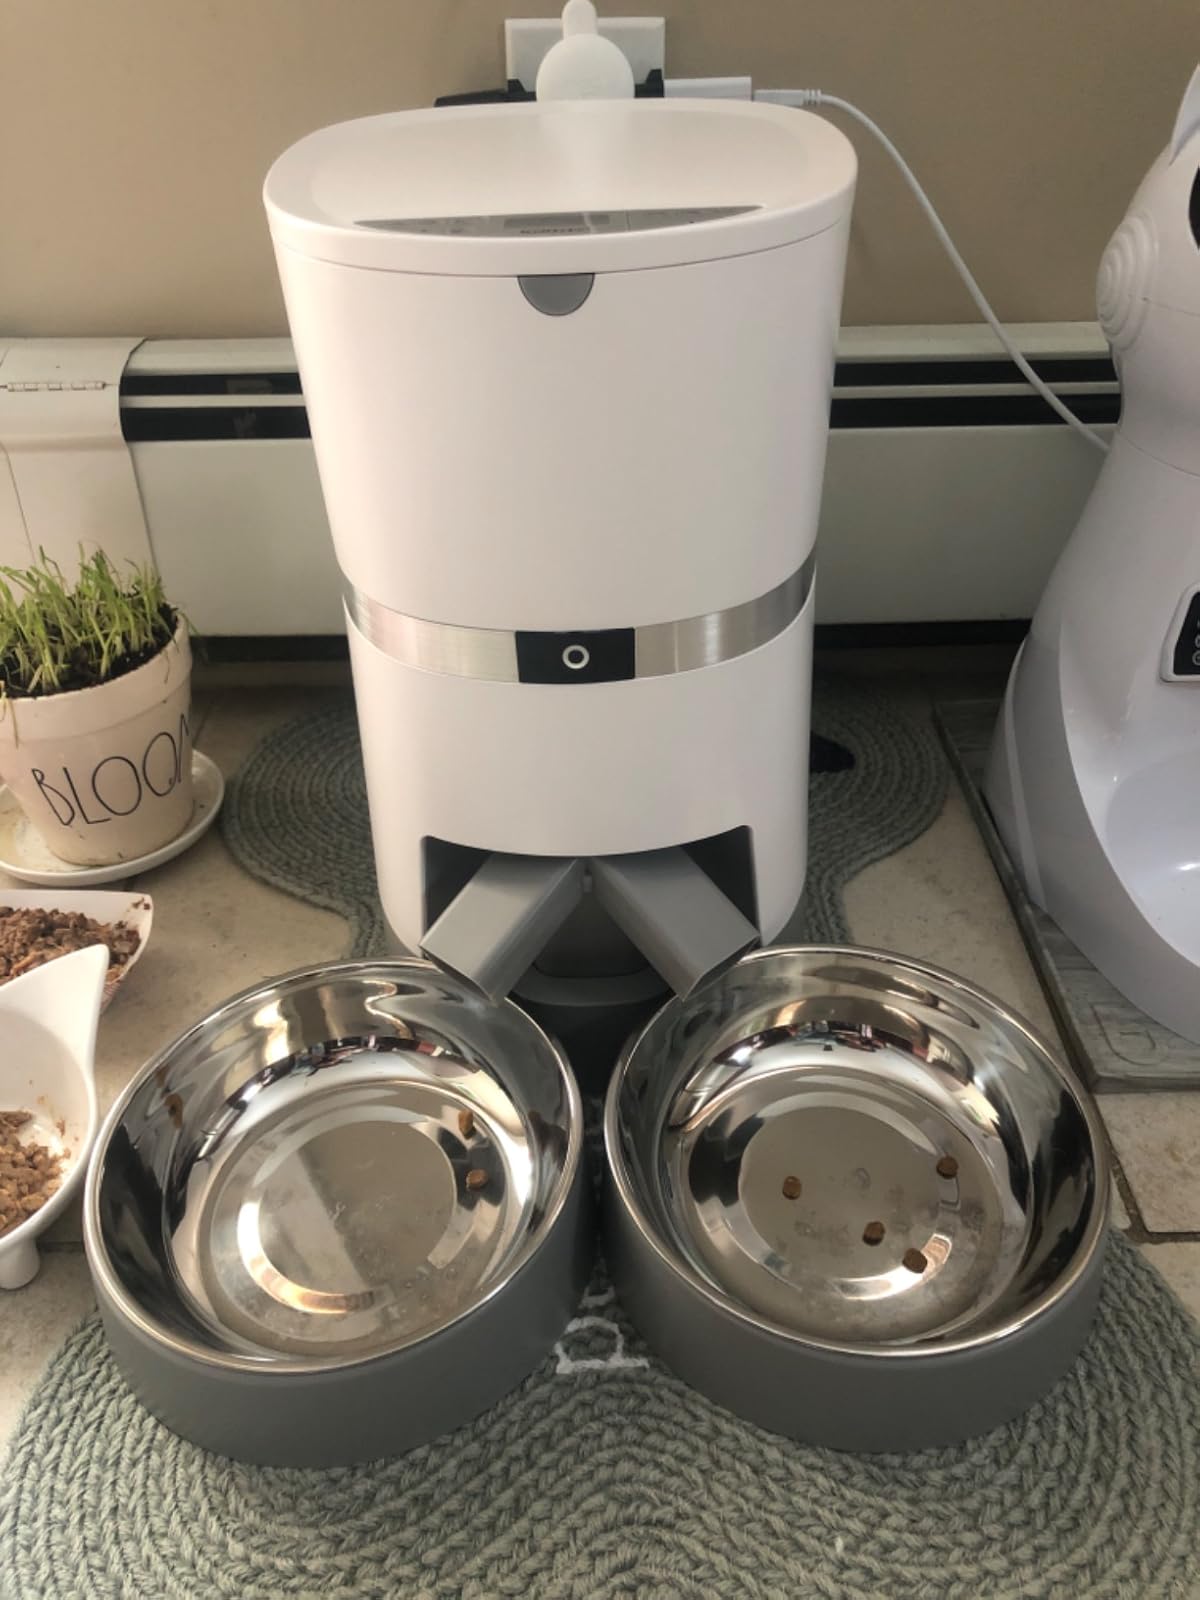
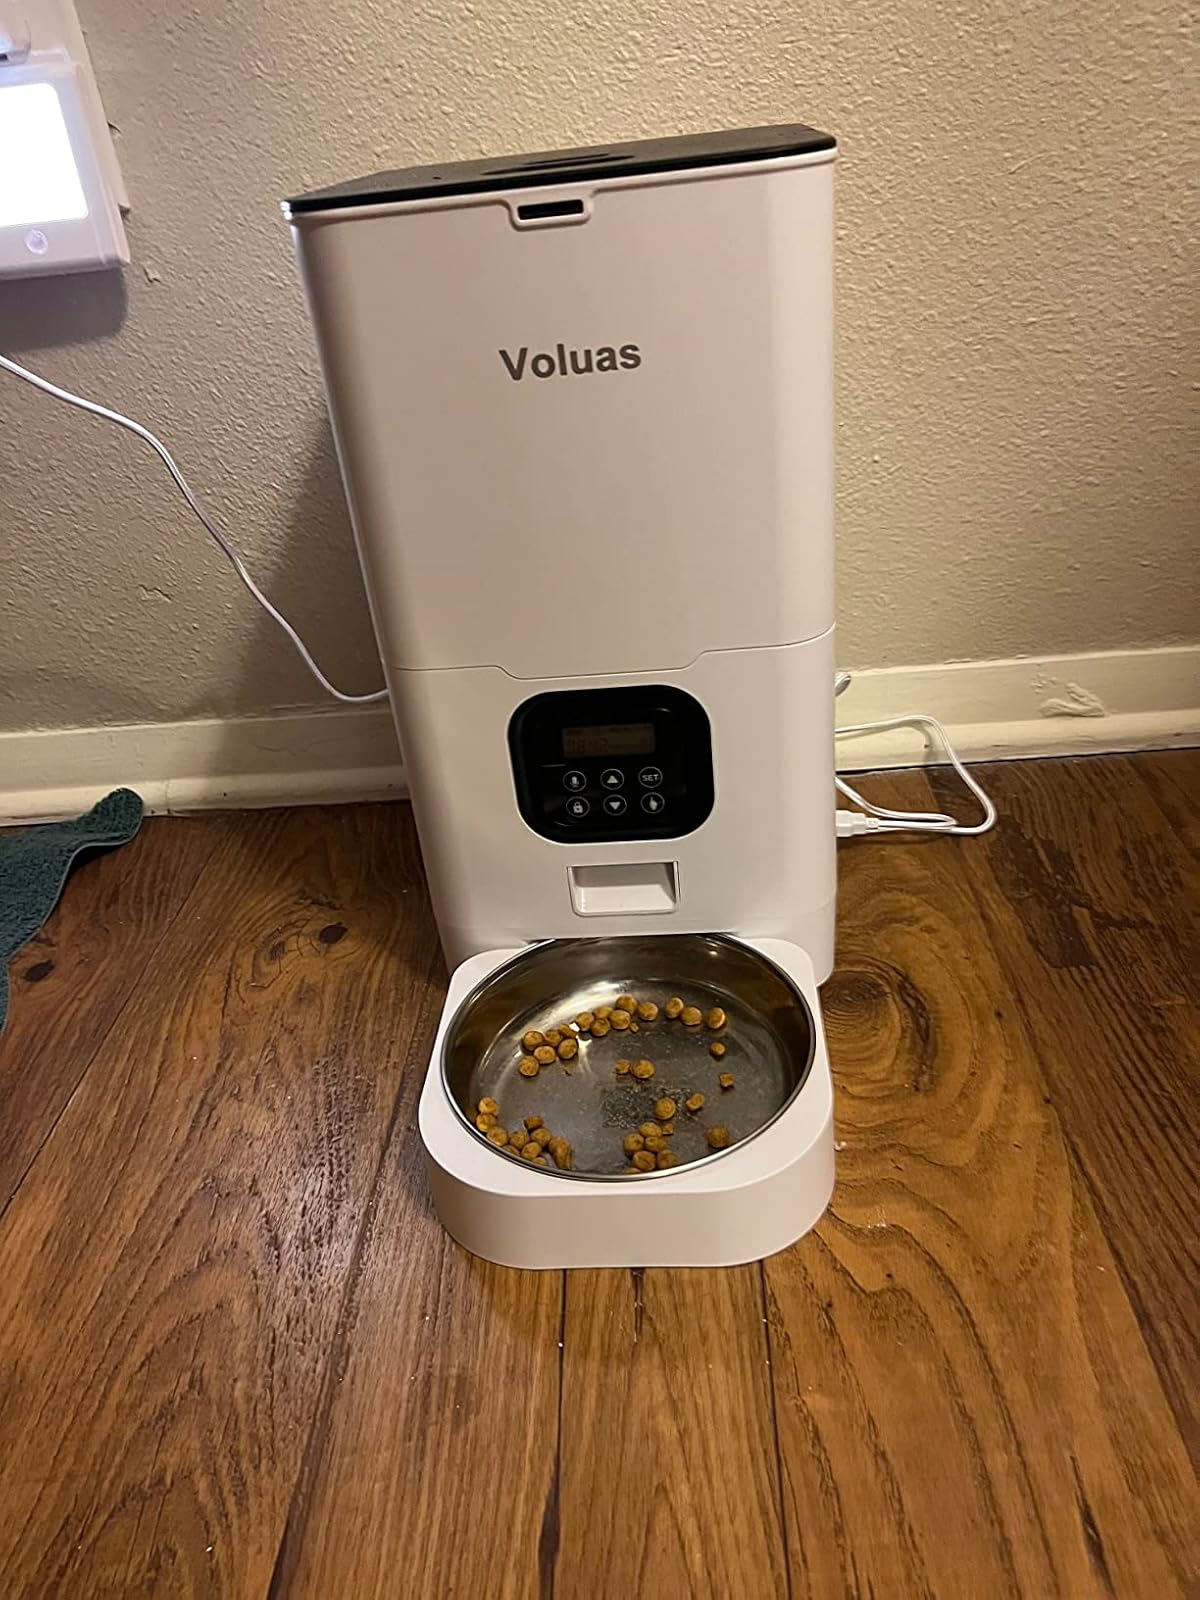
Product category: items_feeder
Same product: no